Paul Klee

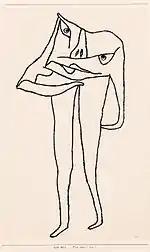
"Was fehlt ihm?" (What Is He Missing?), 1930, stamp drawing in ink, Ingres paper on cardboard, Fondation Beyeler, Riehen near Basel

In 1935, two years after moving to Switzerland and working in a very confined situation, Klee developed scleroderma, an autoimmune disease resulting in hardening of connective tissue.